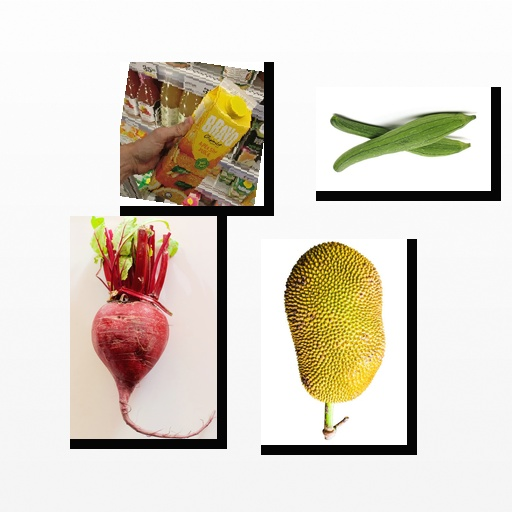
Food items: ridge_gourd, spiny_gourd, orange_juice, beetroot